Polling for United States presidential elections

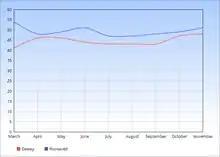
1944 Presidential Polling

Roosevelt actively campaigned in this election against medical advice to counter Republican claims that he was near death. Roosevelt maintained a consistent (although sometimes narrow) lead in the polls, and won a solid victory due to American success in World War II and his continued popularity.